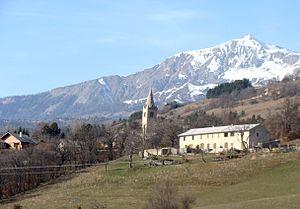
Prunières (Hautes-Alpes)
Prunières est une commune française située dans le département des Hautes-Alpes en région Provence-Alpes-Côte d'Azur.Les habitants sont des Pruniérois.